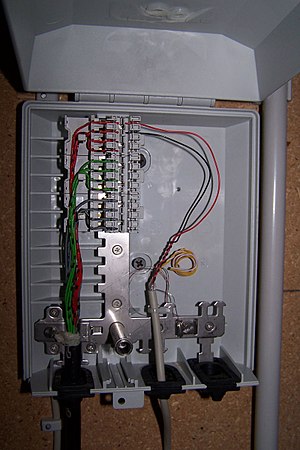
Kvejl
Telefonkabel med opkvejlet ledningspar (orange/hvid)
Et kvejl er en længde af tov eller reb, som er lagt op i en spiral-/ringformet bunke.